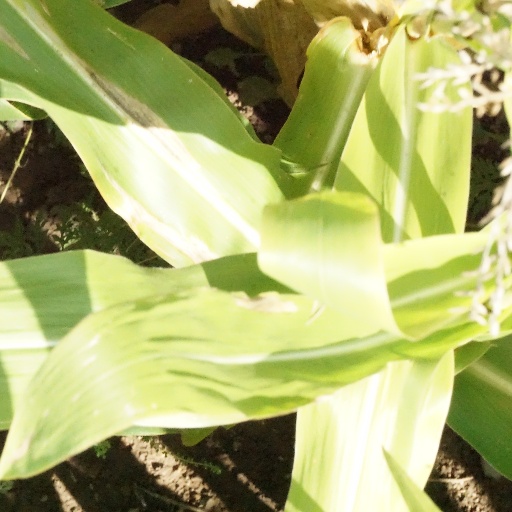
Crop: maize; corn